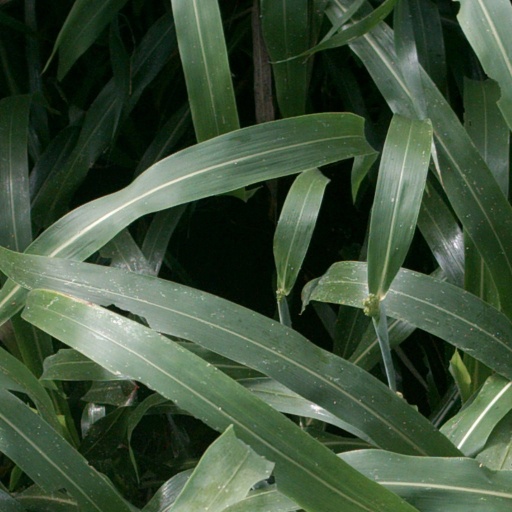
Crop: sorghum